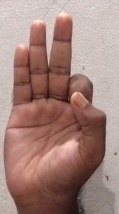
ASL sign: F